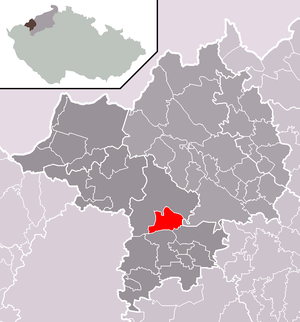
Rokle est une commune du district de Chomutov, dans la région d'Ústí nad Labem, en Tchéquie. Sa population s'élevait à 319 habitants en 2018.